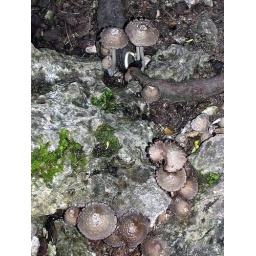
really cute mushrooms growing off the beach under some trees